The Fighting Rookie

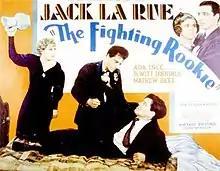
Theatrical release poster

The Fighting Rookie is a 1934 American crime film directed by Spencer Gordon Bennet and written by George Morgan. The film stars Jack La Rue, Ada Ince, DeWitt Jennings, Matthew Betz, Arthur Belasco and Tom Brower. The film was released on May 15, 1934, by Mayfair Pictures.